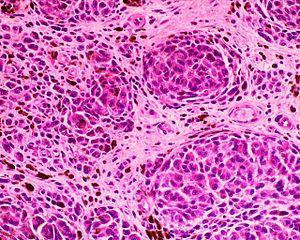
Les Naevus bleus désigne une catégorie des tumeurs mélanocytiques, acquise ou congénitale. Cette prolifération mélanocytaire est presque toujours bénigne.